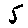
Label: 5